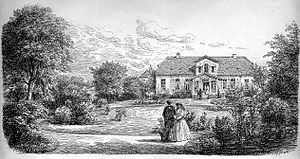
Dyrehavegård (Kolding)
Dyrehavegård, set fra syd i 1866. Zinkstik efter tegning af Ferdinand Richardt
Dyrehavegård var en gård nær Kolding; i dag er den nedlagt og dens jorde er en del af Kolding by.